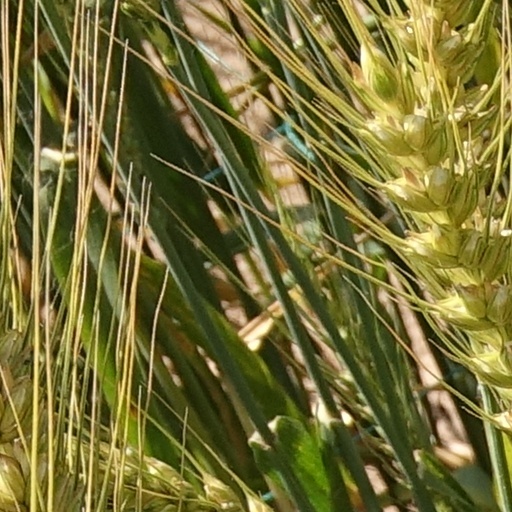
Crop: wheat